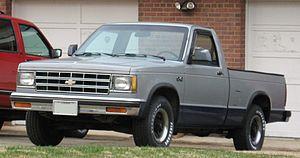
Le Chevrolet S-10 est un modèle de voiture dont la production s'est arrêtée en 2004 avec la version crew cab. Il a été remplacé par le Chevrolet Colorado. Ayant plusieurs motorisations, le S-10 était un petit pick-up qui se démarquait le plus dans sa catégorie. Il était disponible en version deux et quatre roues motrices.